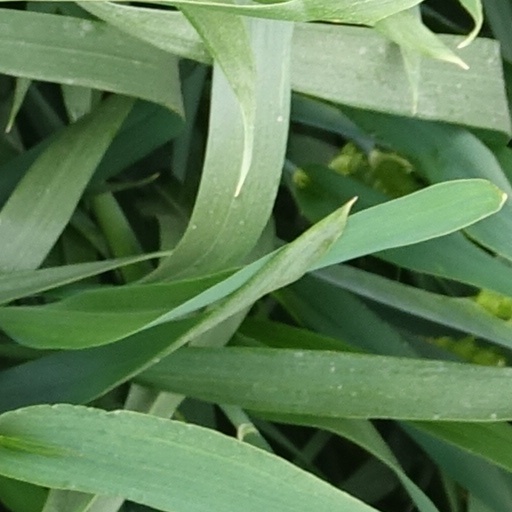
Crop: wheat